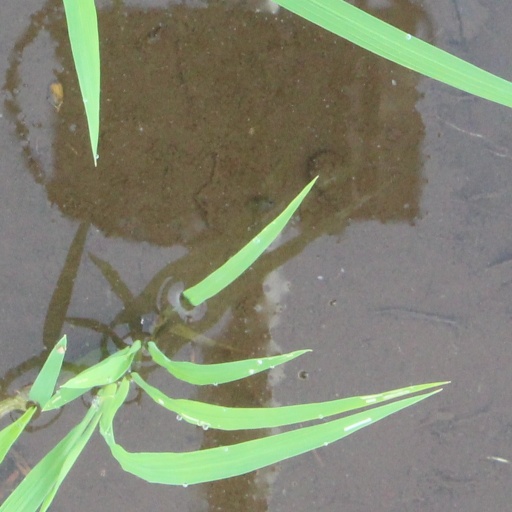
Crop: rice